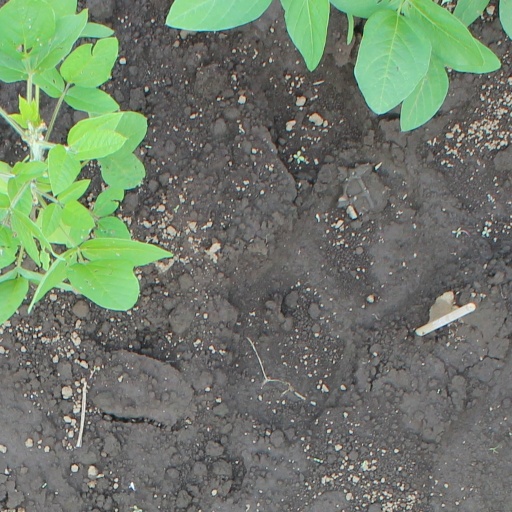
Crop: soybean